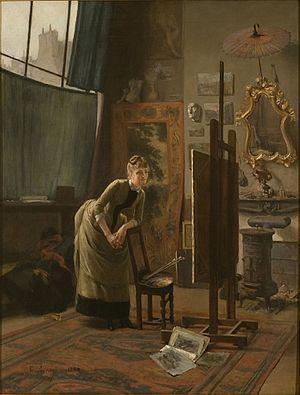
Edmond Leroy dit Leroy-Dionet, né à Chartres le 23 décembre 1860 et décédé à Amiens le 10 janvier 1939, est un artiste peintre français.